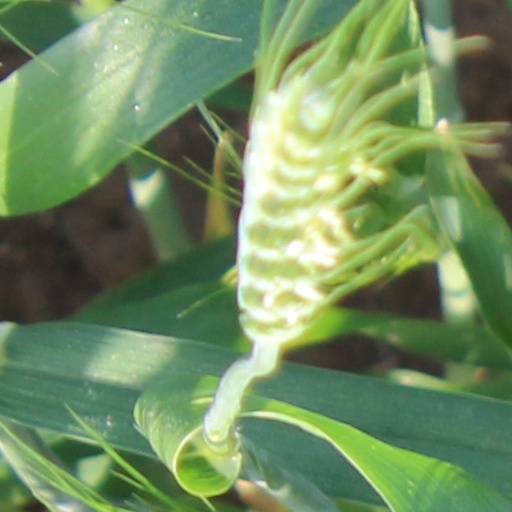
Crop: wheat